2007 California Golden Bears football team

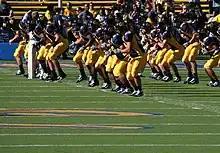
The team warm ups for the Oregon State game.

Cal was ranked #2 in the nation going into the homecoming game match up with Oregon State. Cal has not been ranked #1 since 1951 under Pappy Waldorf. With a large crowd of just under 64,000, the Bears were favored to win this Pac-10 match up despite the Beavers having won their last four games at Memorial Stadium. The game marked the 22nd consecutive game with over 50,000 fans in attendance.